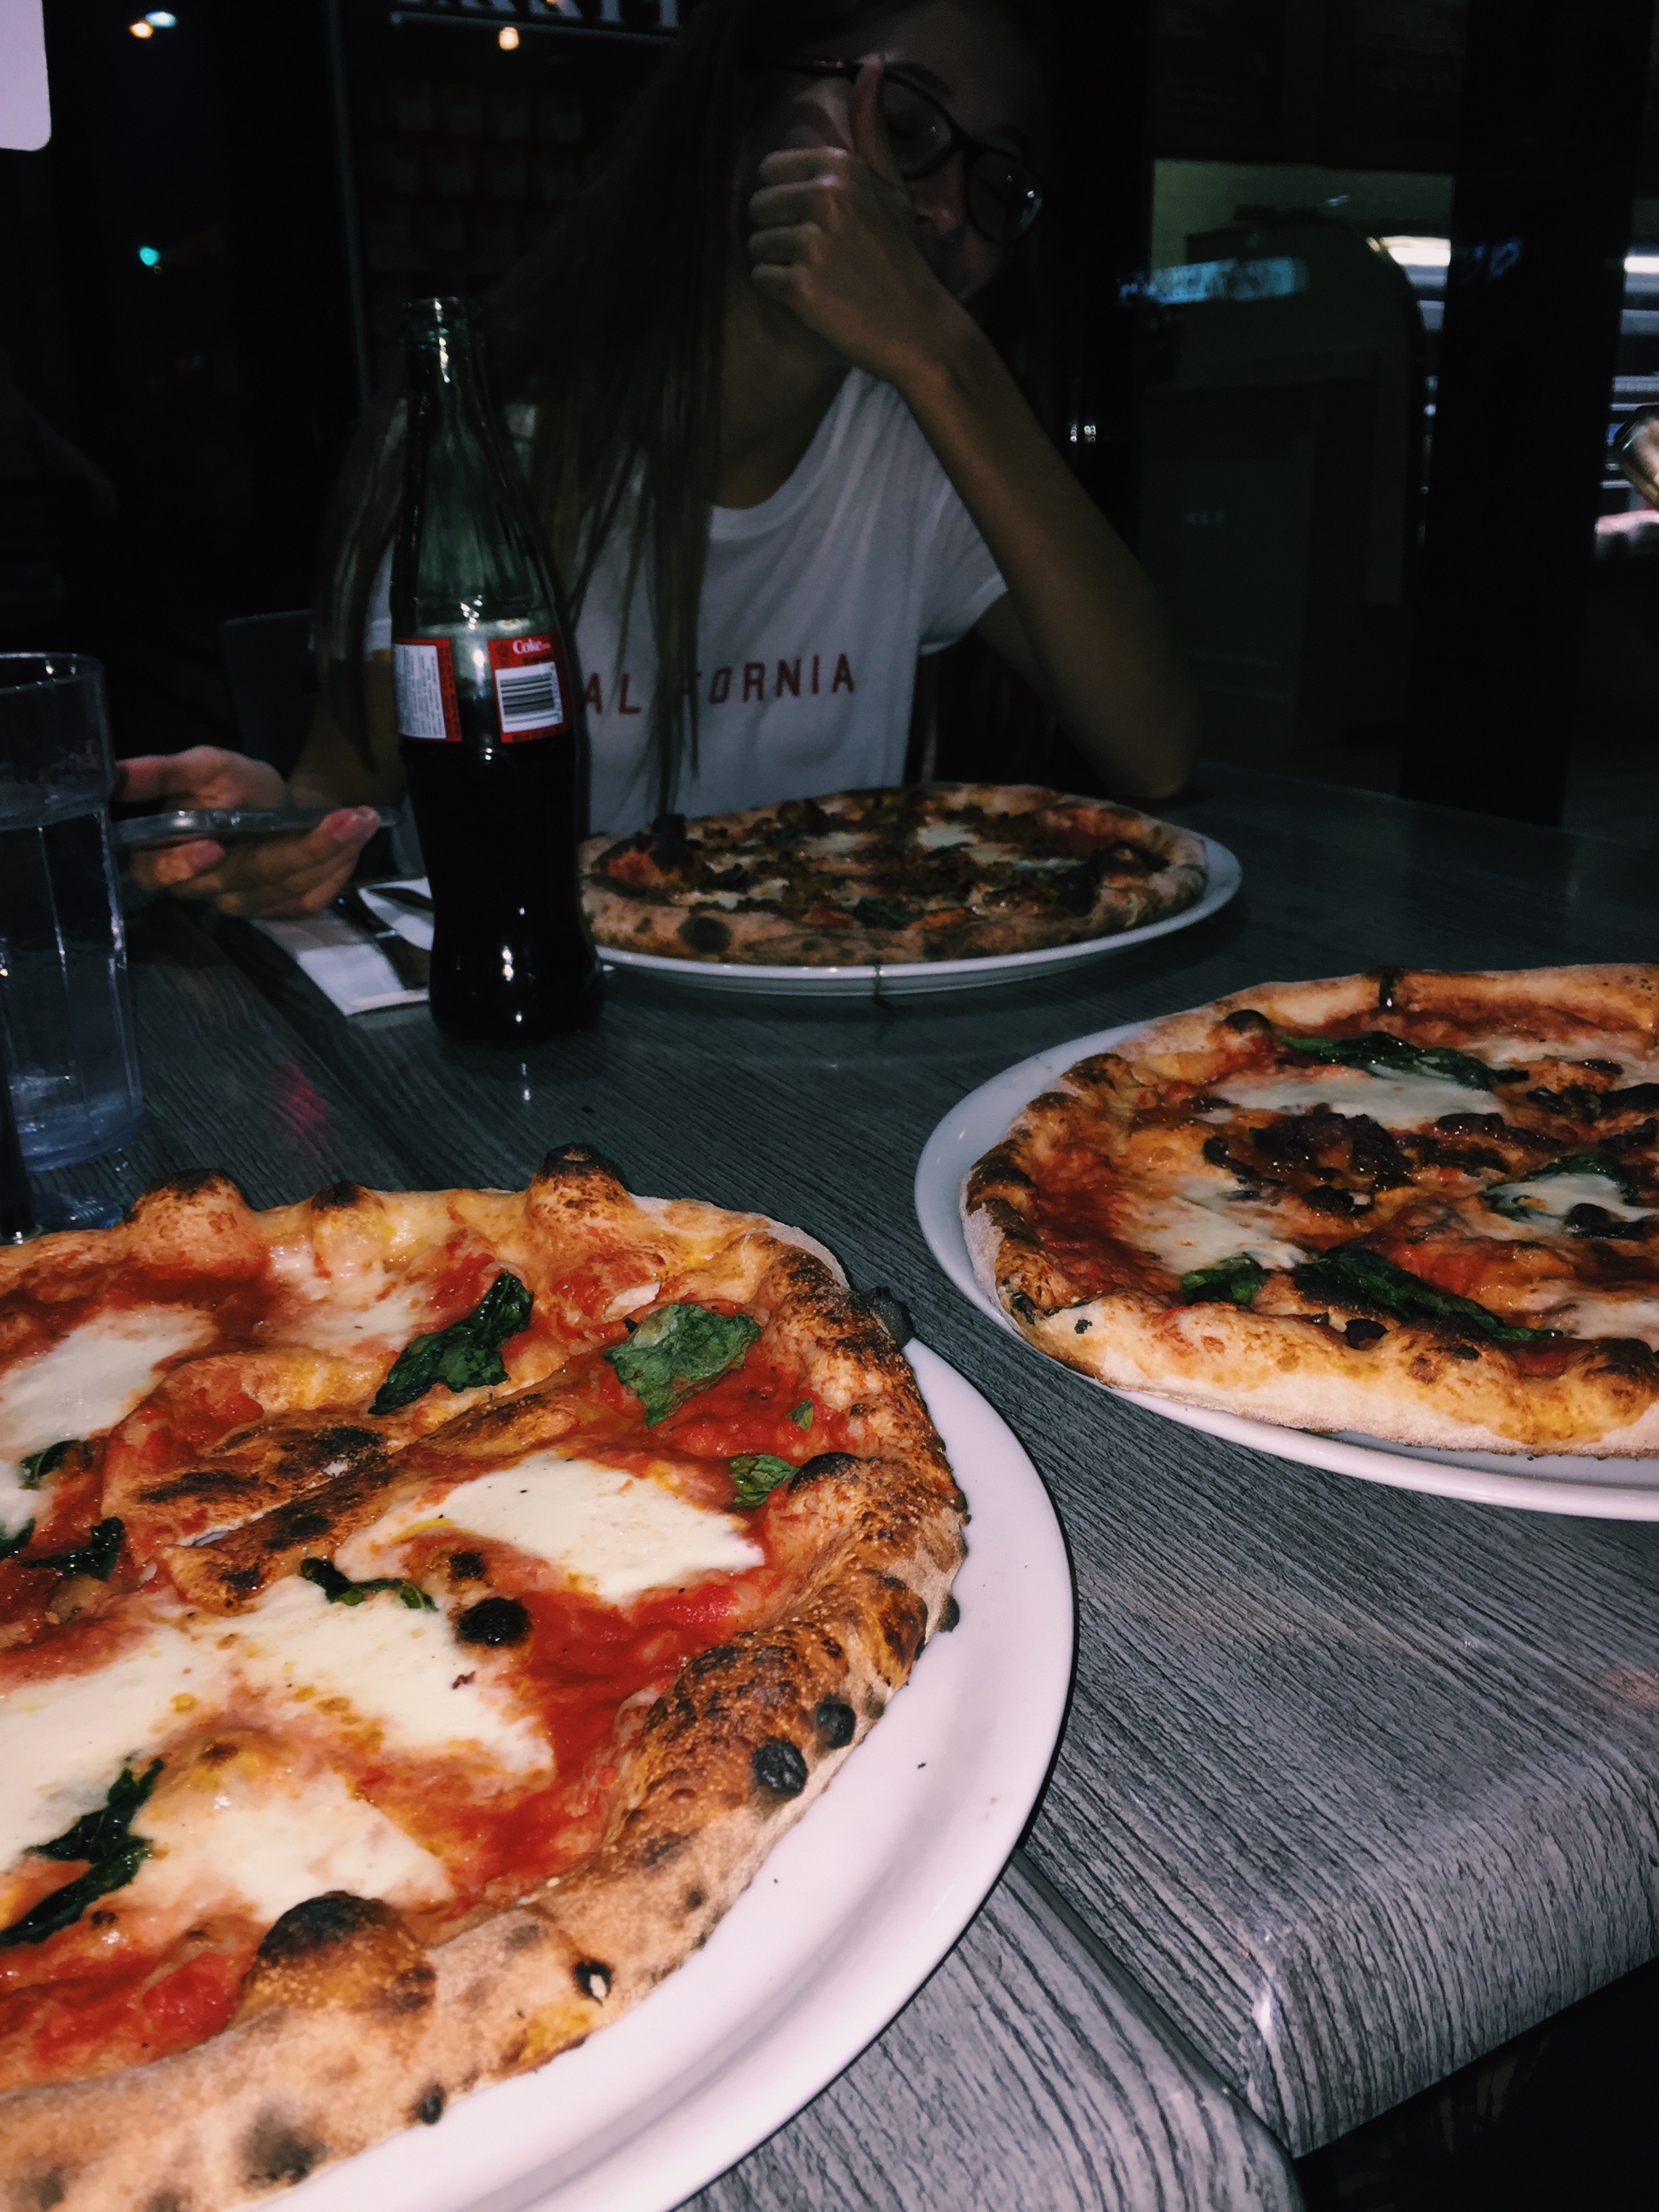
restaurant, dish, meal, food, cuisine, pizza, supper, italian food, european food